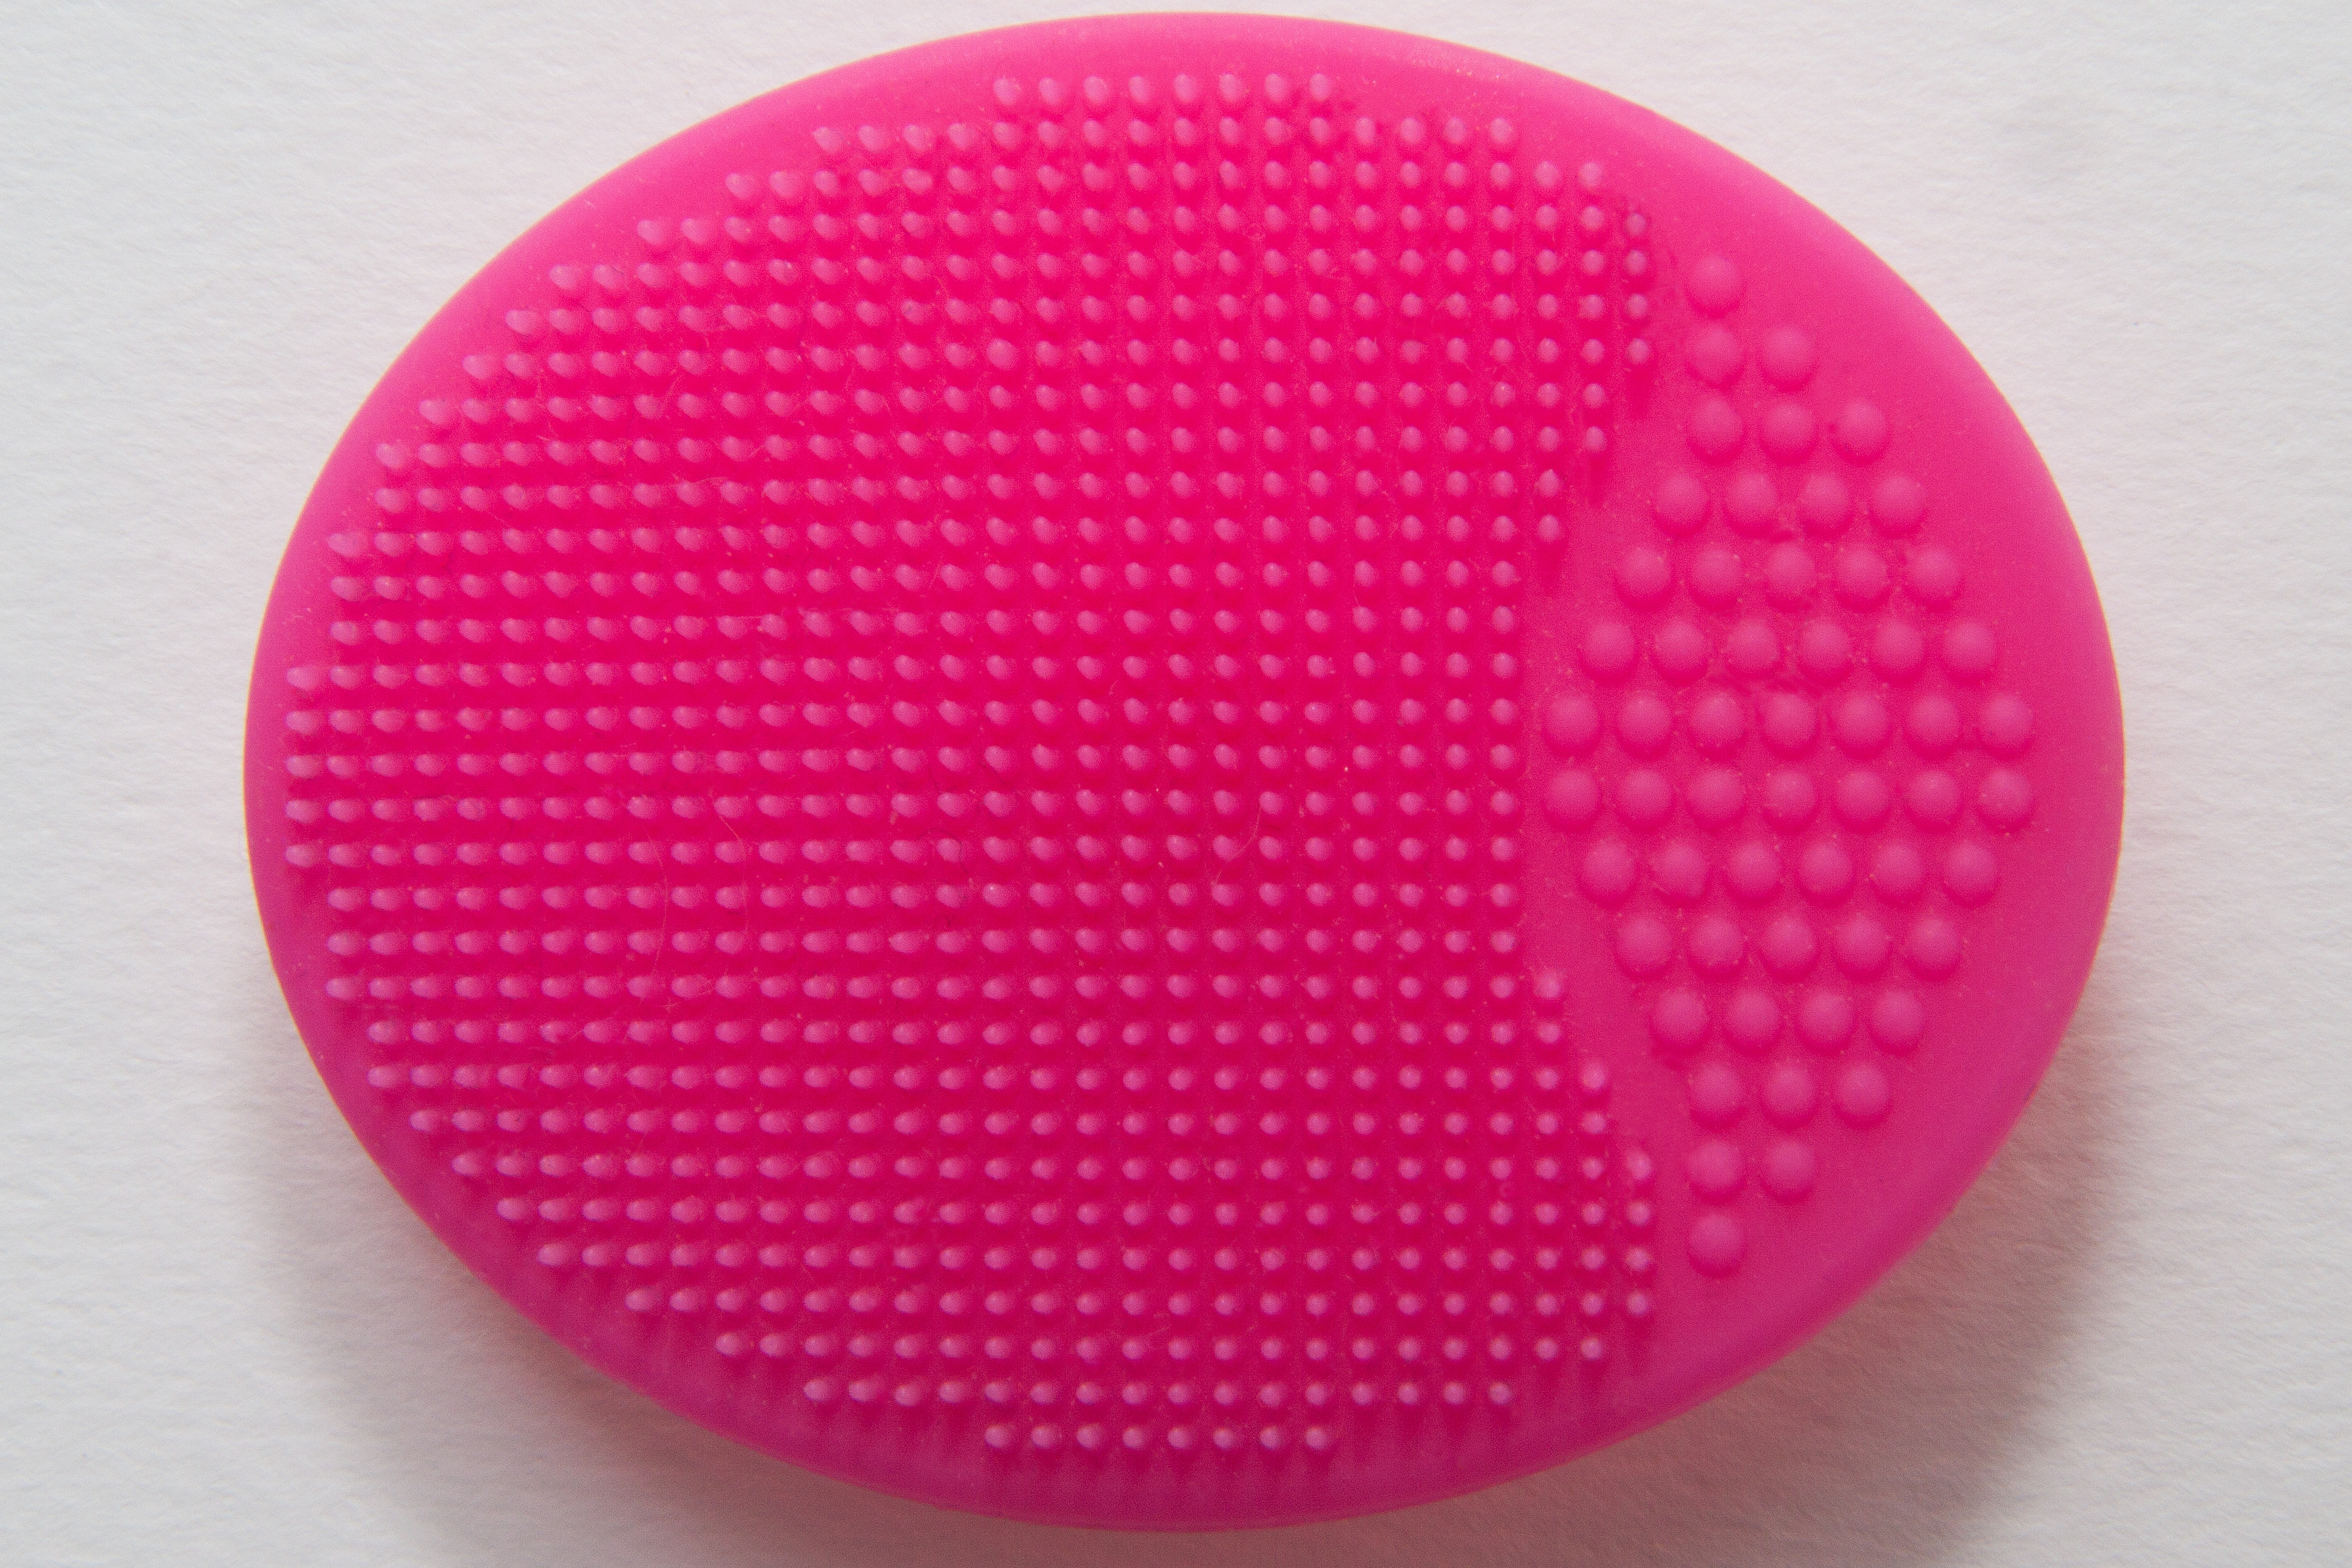
structure, petal, pattern, macro, pink, circle, nap, background, ball, soft, cleaning, fine, organ, magenta, shape, cosmetics, fund, dishware, face care, coin purse, massage brush, face brush